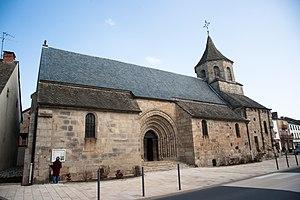
Église Saint-Fargheon de Bourg-Lastic
Bourg-Lastic est une commune française située dans le département du Puy-de-Dôme, en région Auvergne-Rhône-Alpes.
L'église Saint-Fargheon est une église catholique située à Bourg-Lastic, en France.